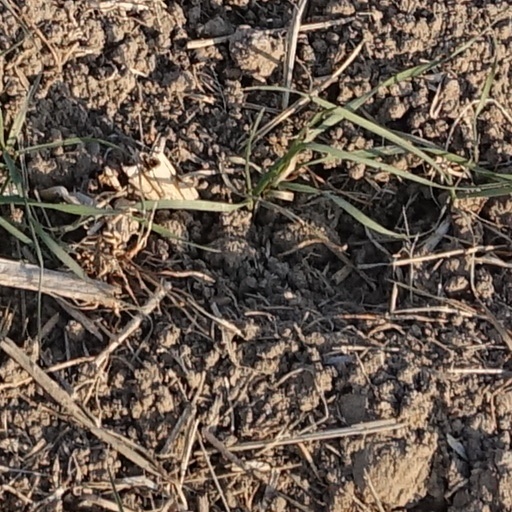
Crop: wheat